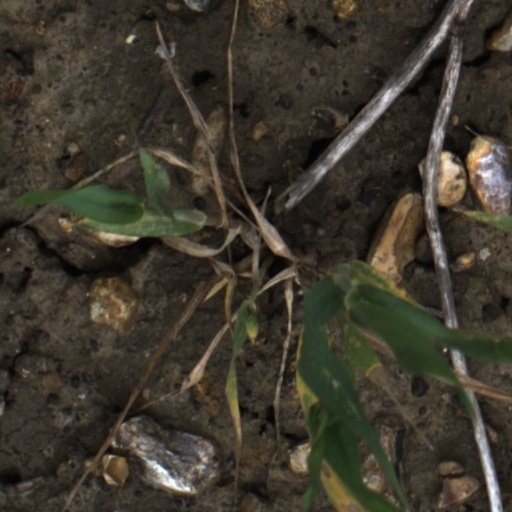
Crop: wheat